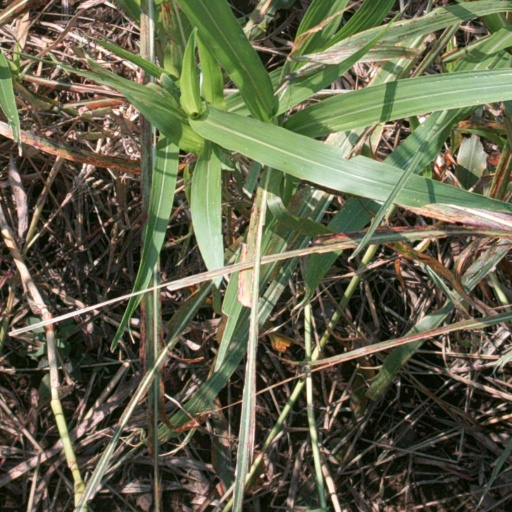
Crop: sorghum